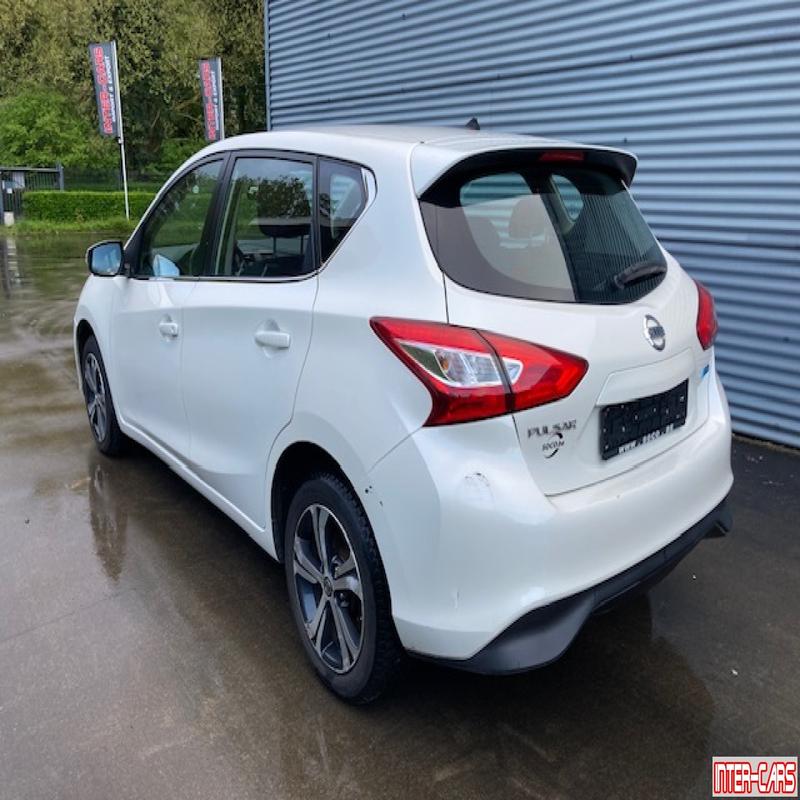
Aucun dommage détecté.
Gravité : aucun